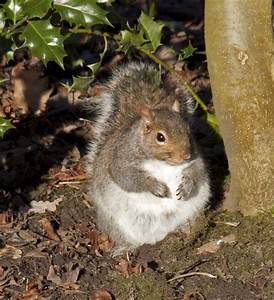
Label: squirrel